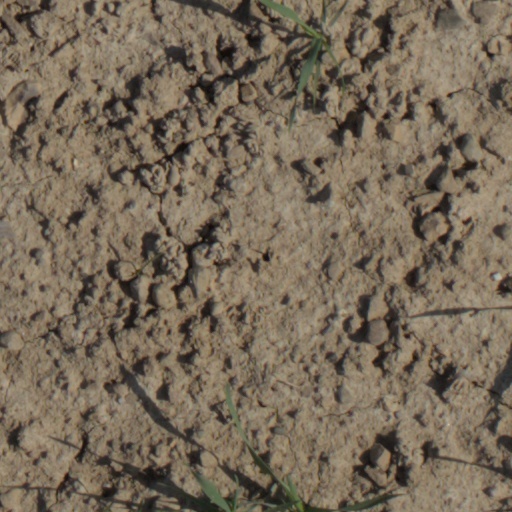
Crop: wheat